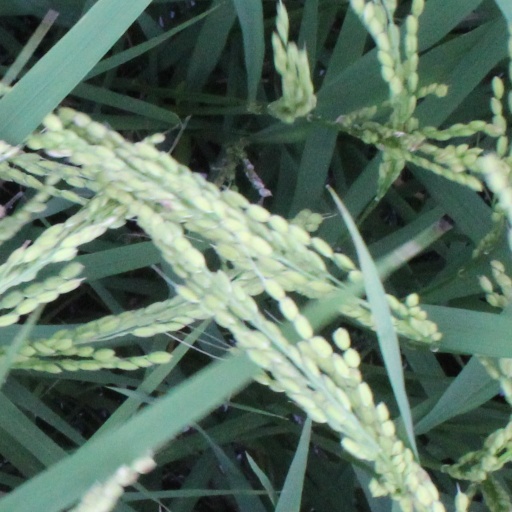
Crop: rice